China Southern Airlines

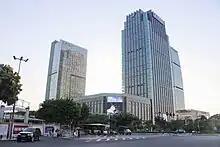
The China Southern Air Building, the company headquarters located in Guangzhou

China Southern is headquartered in the China Southern Air Building at 68 Qixin Road in Baiyun District, Guangzhou, Guangdong Province.